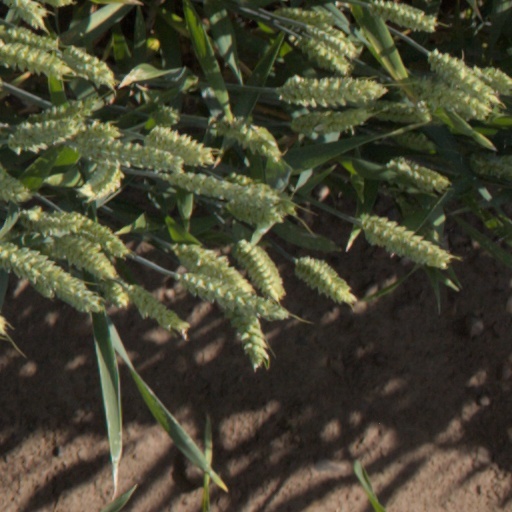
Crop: wheat